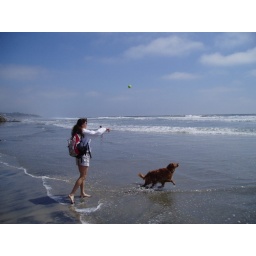
julie & buddie ball in ocean